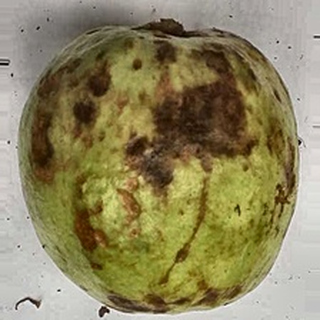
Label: guava_anthracnose